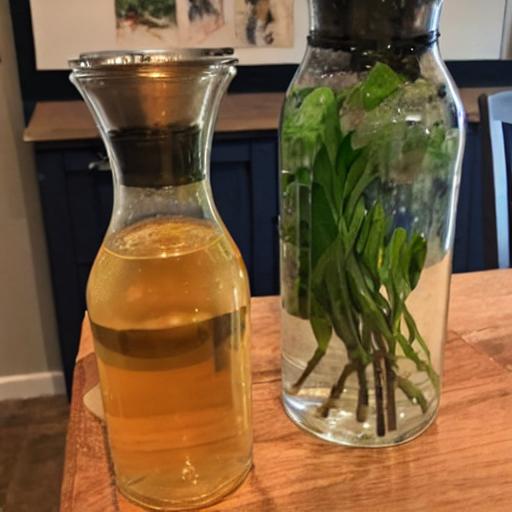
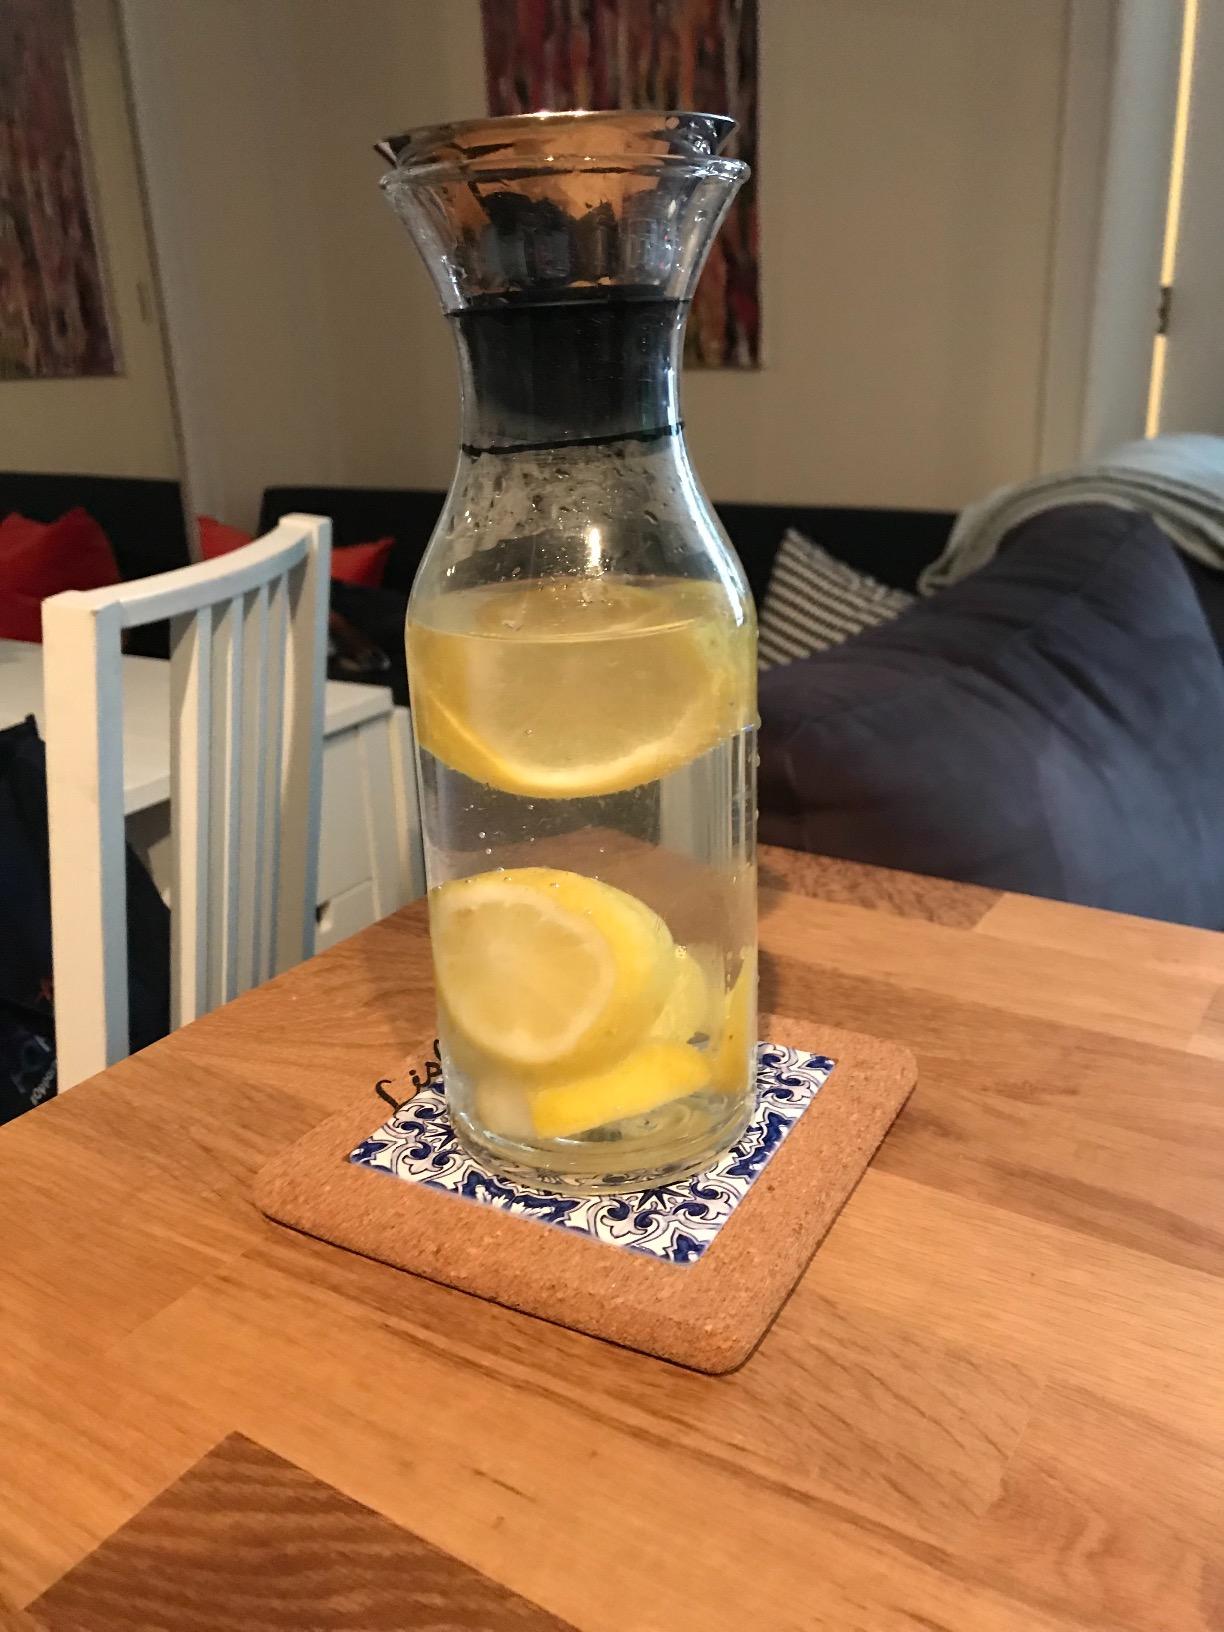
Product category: items_tea
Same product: no